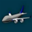
Label: airplane